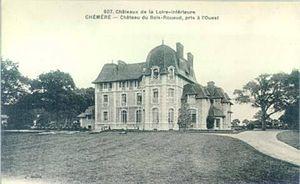
Le château du Bois-Rouaud est un château situé sur la commune de Chaumes-en-Retz, dans le département de la Loire-Atlantique. L'histoire du Château du Bois-Rouaud est intimement liée au bourg de Saint Hilaire de Chaléons, tout proche.